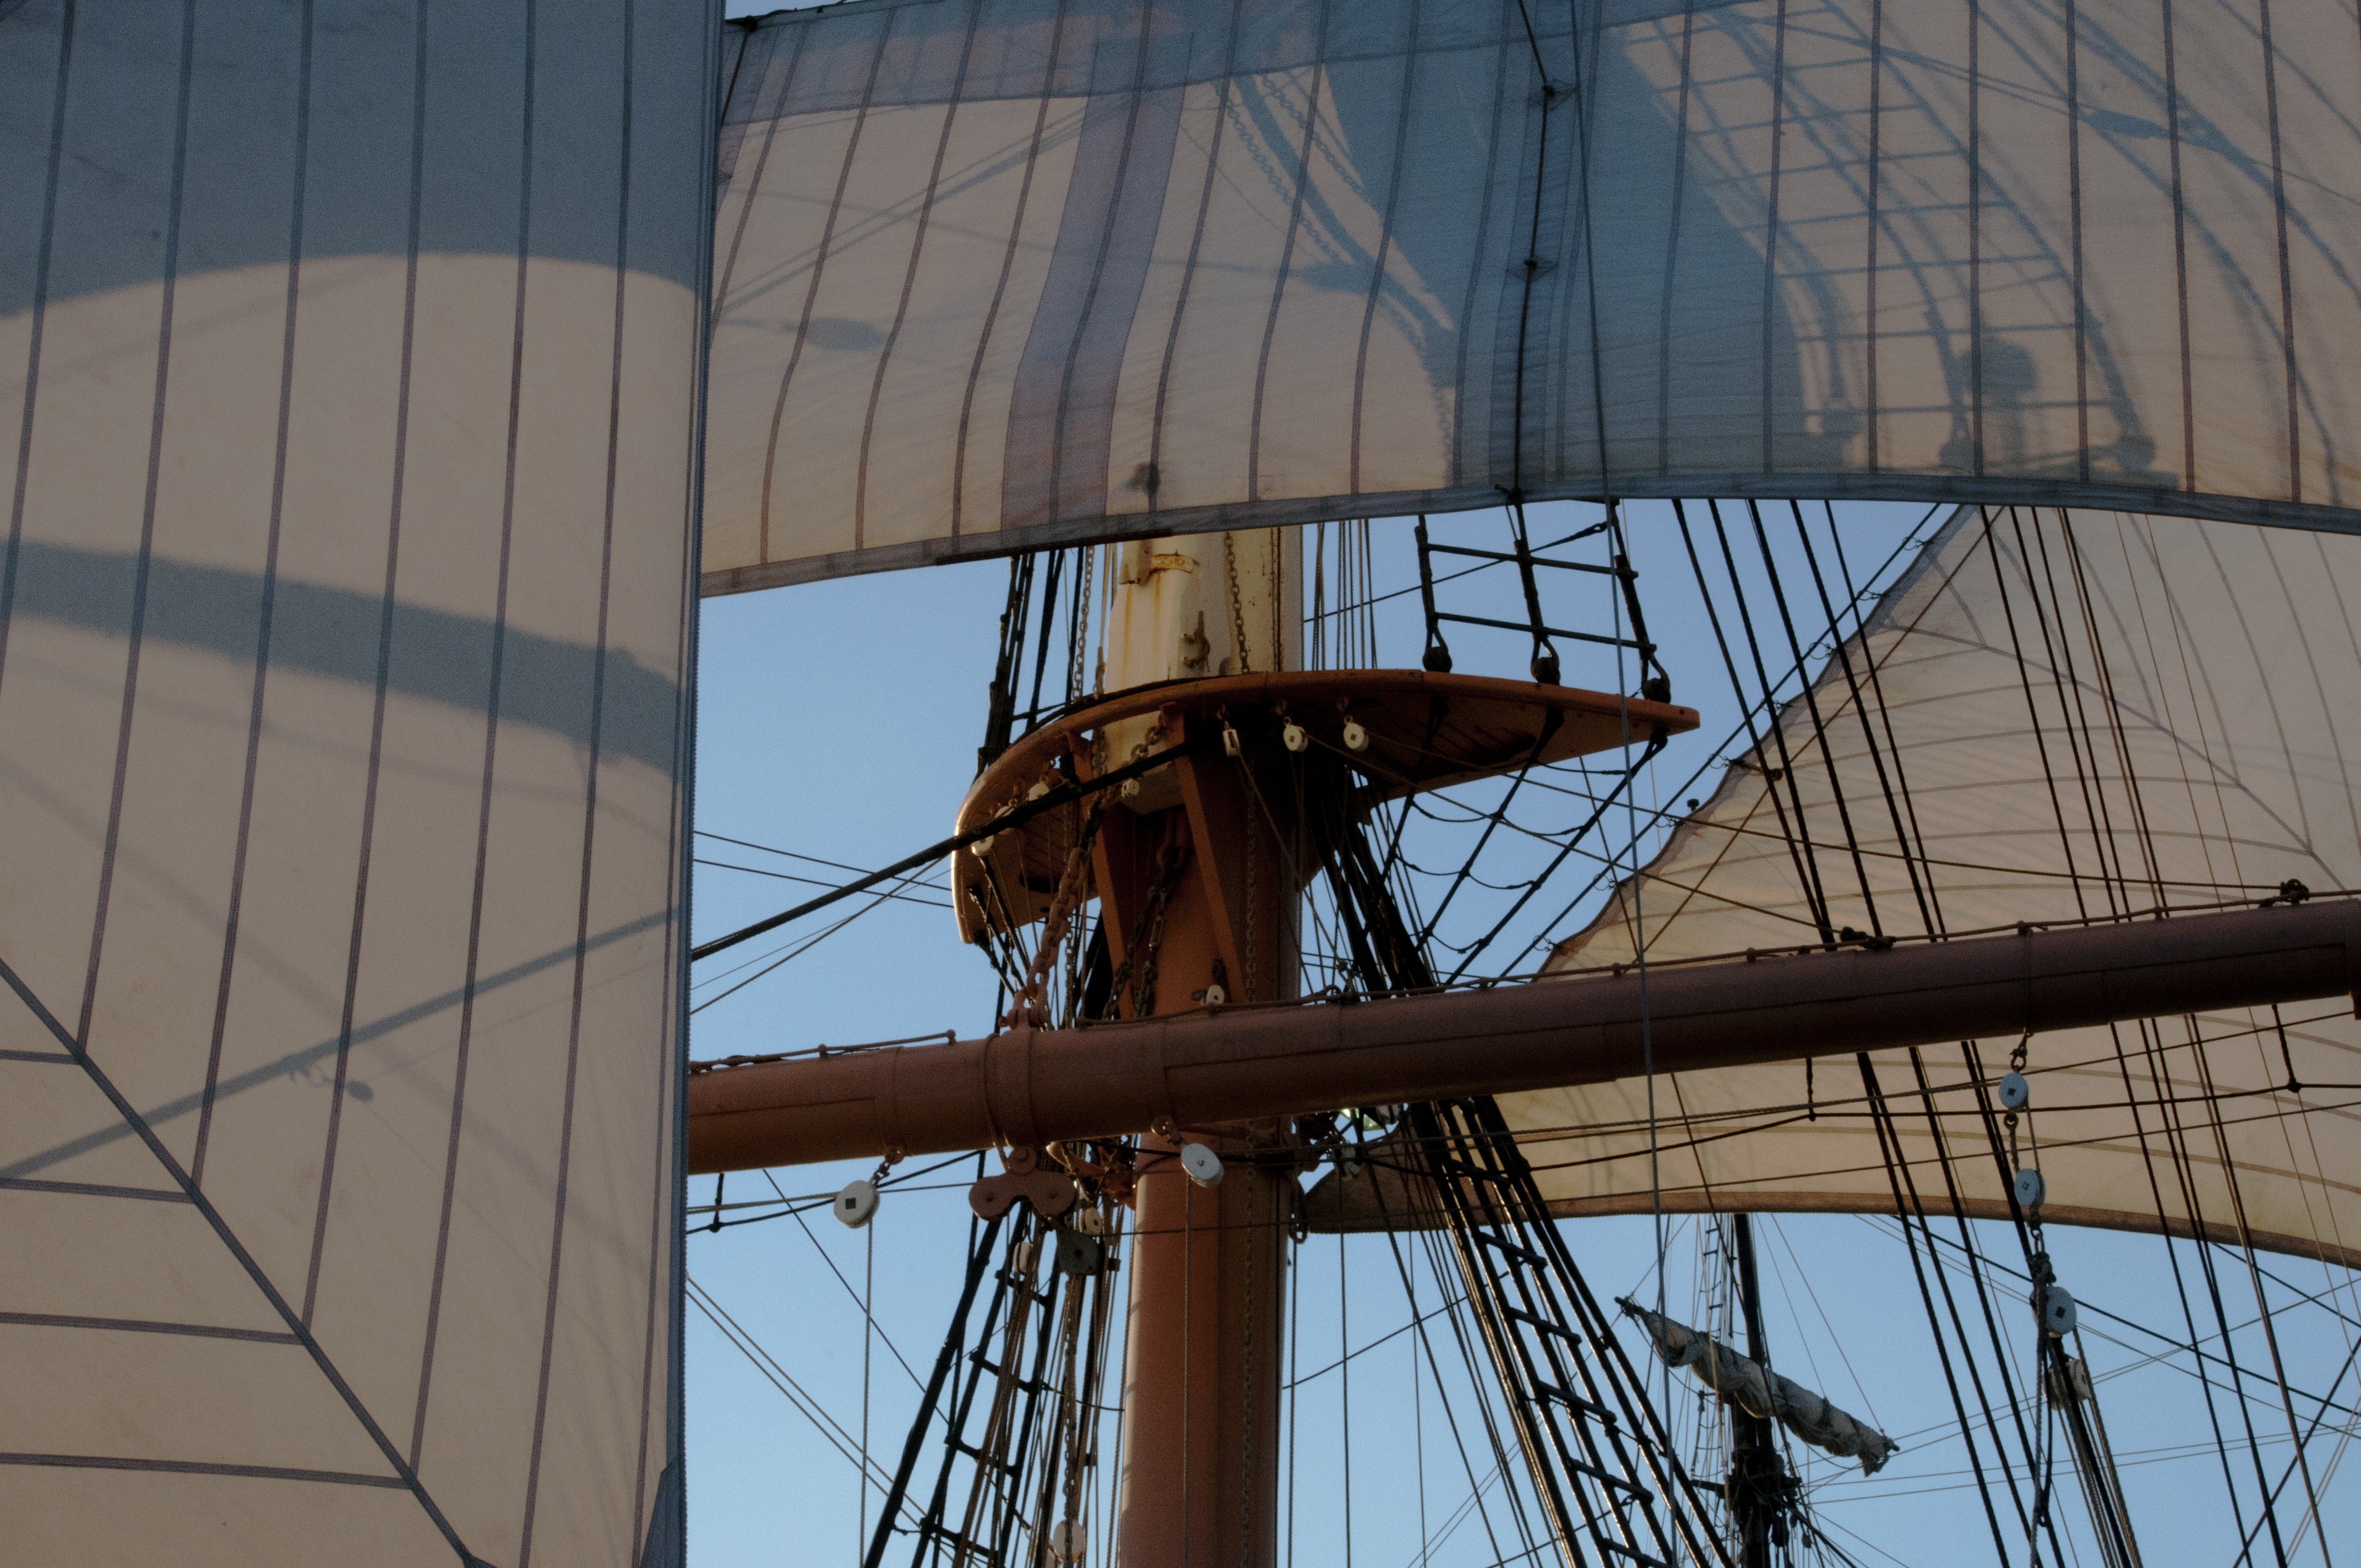
boat, ship, vessel, vehicle, mast, sailing, shadow, sailboat, nautical, sail, sails, watercraft, sailing ship, tall ship, galleon, caravel